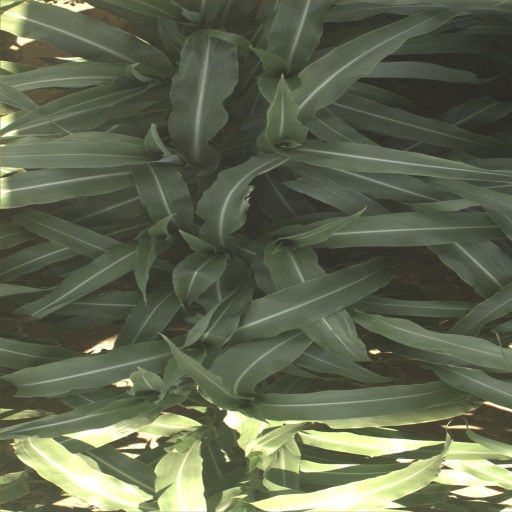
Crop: sorghum